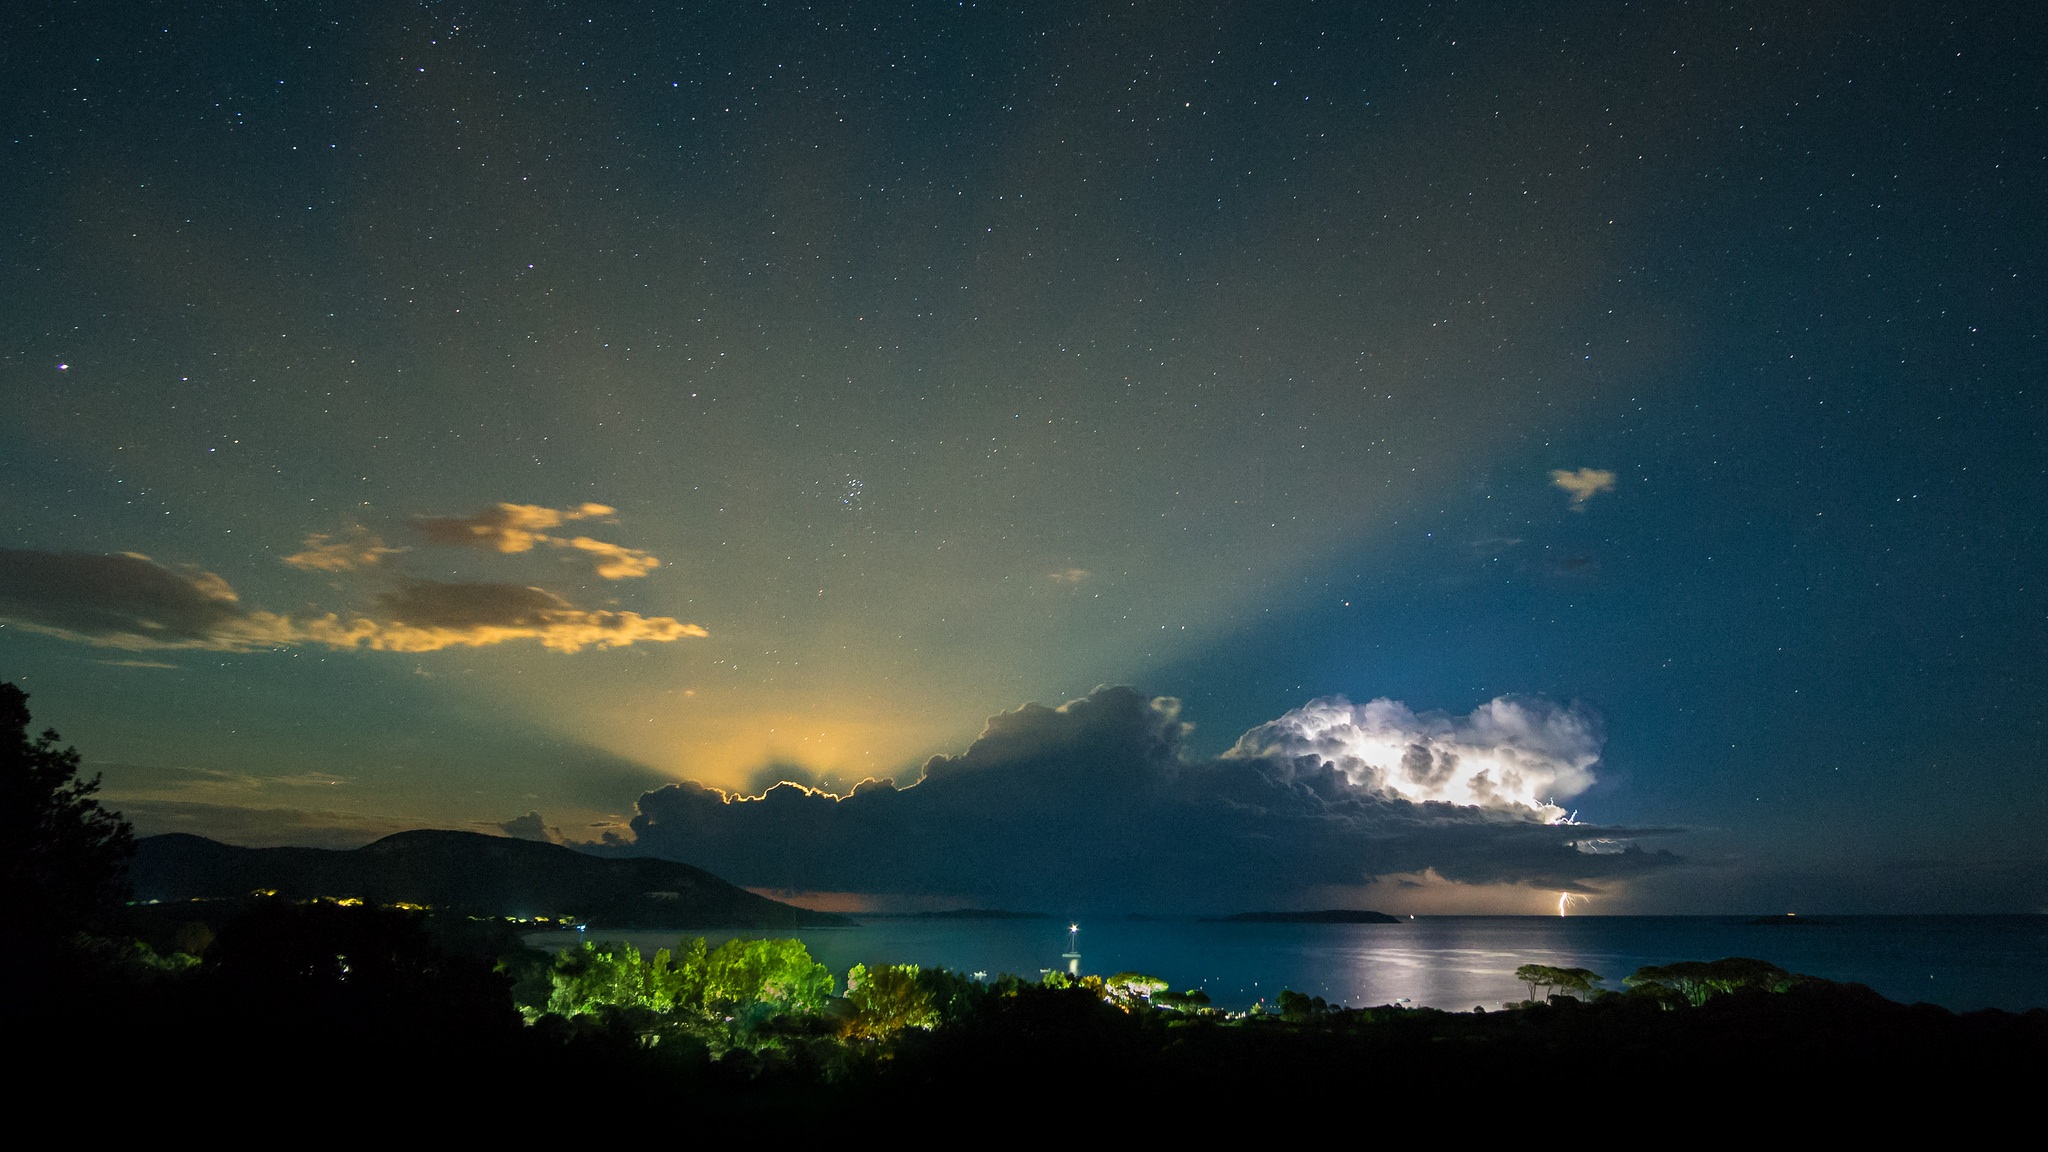
beach, horizon, light, cloud, sky, night, warm, dawn, atmosphere, dusk, aurora, moonlight, milkyway, starts, clouds sky, sky clouds, astronomical object